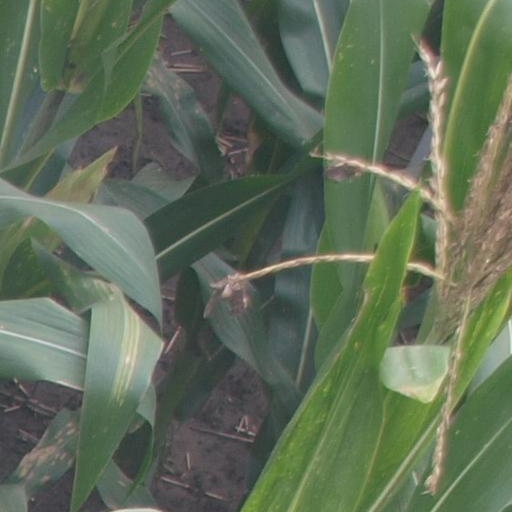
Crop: maize; corn